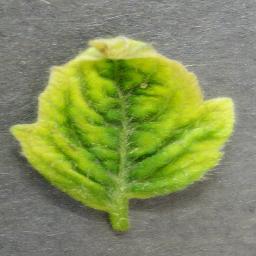
Label: Tomato___Tomato_Yellow_Leaf_Curl_Virus